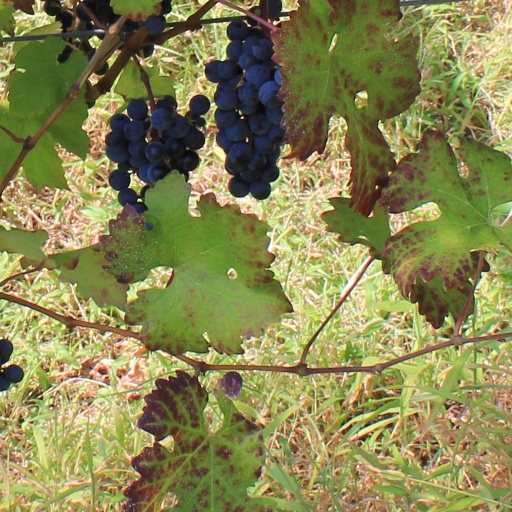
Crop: grape